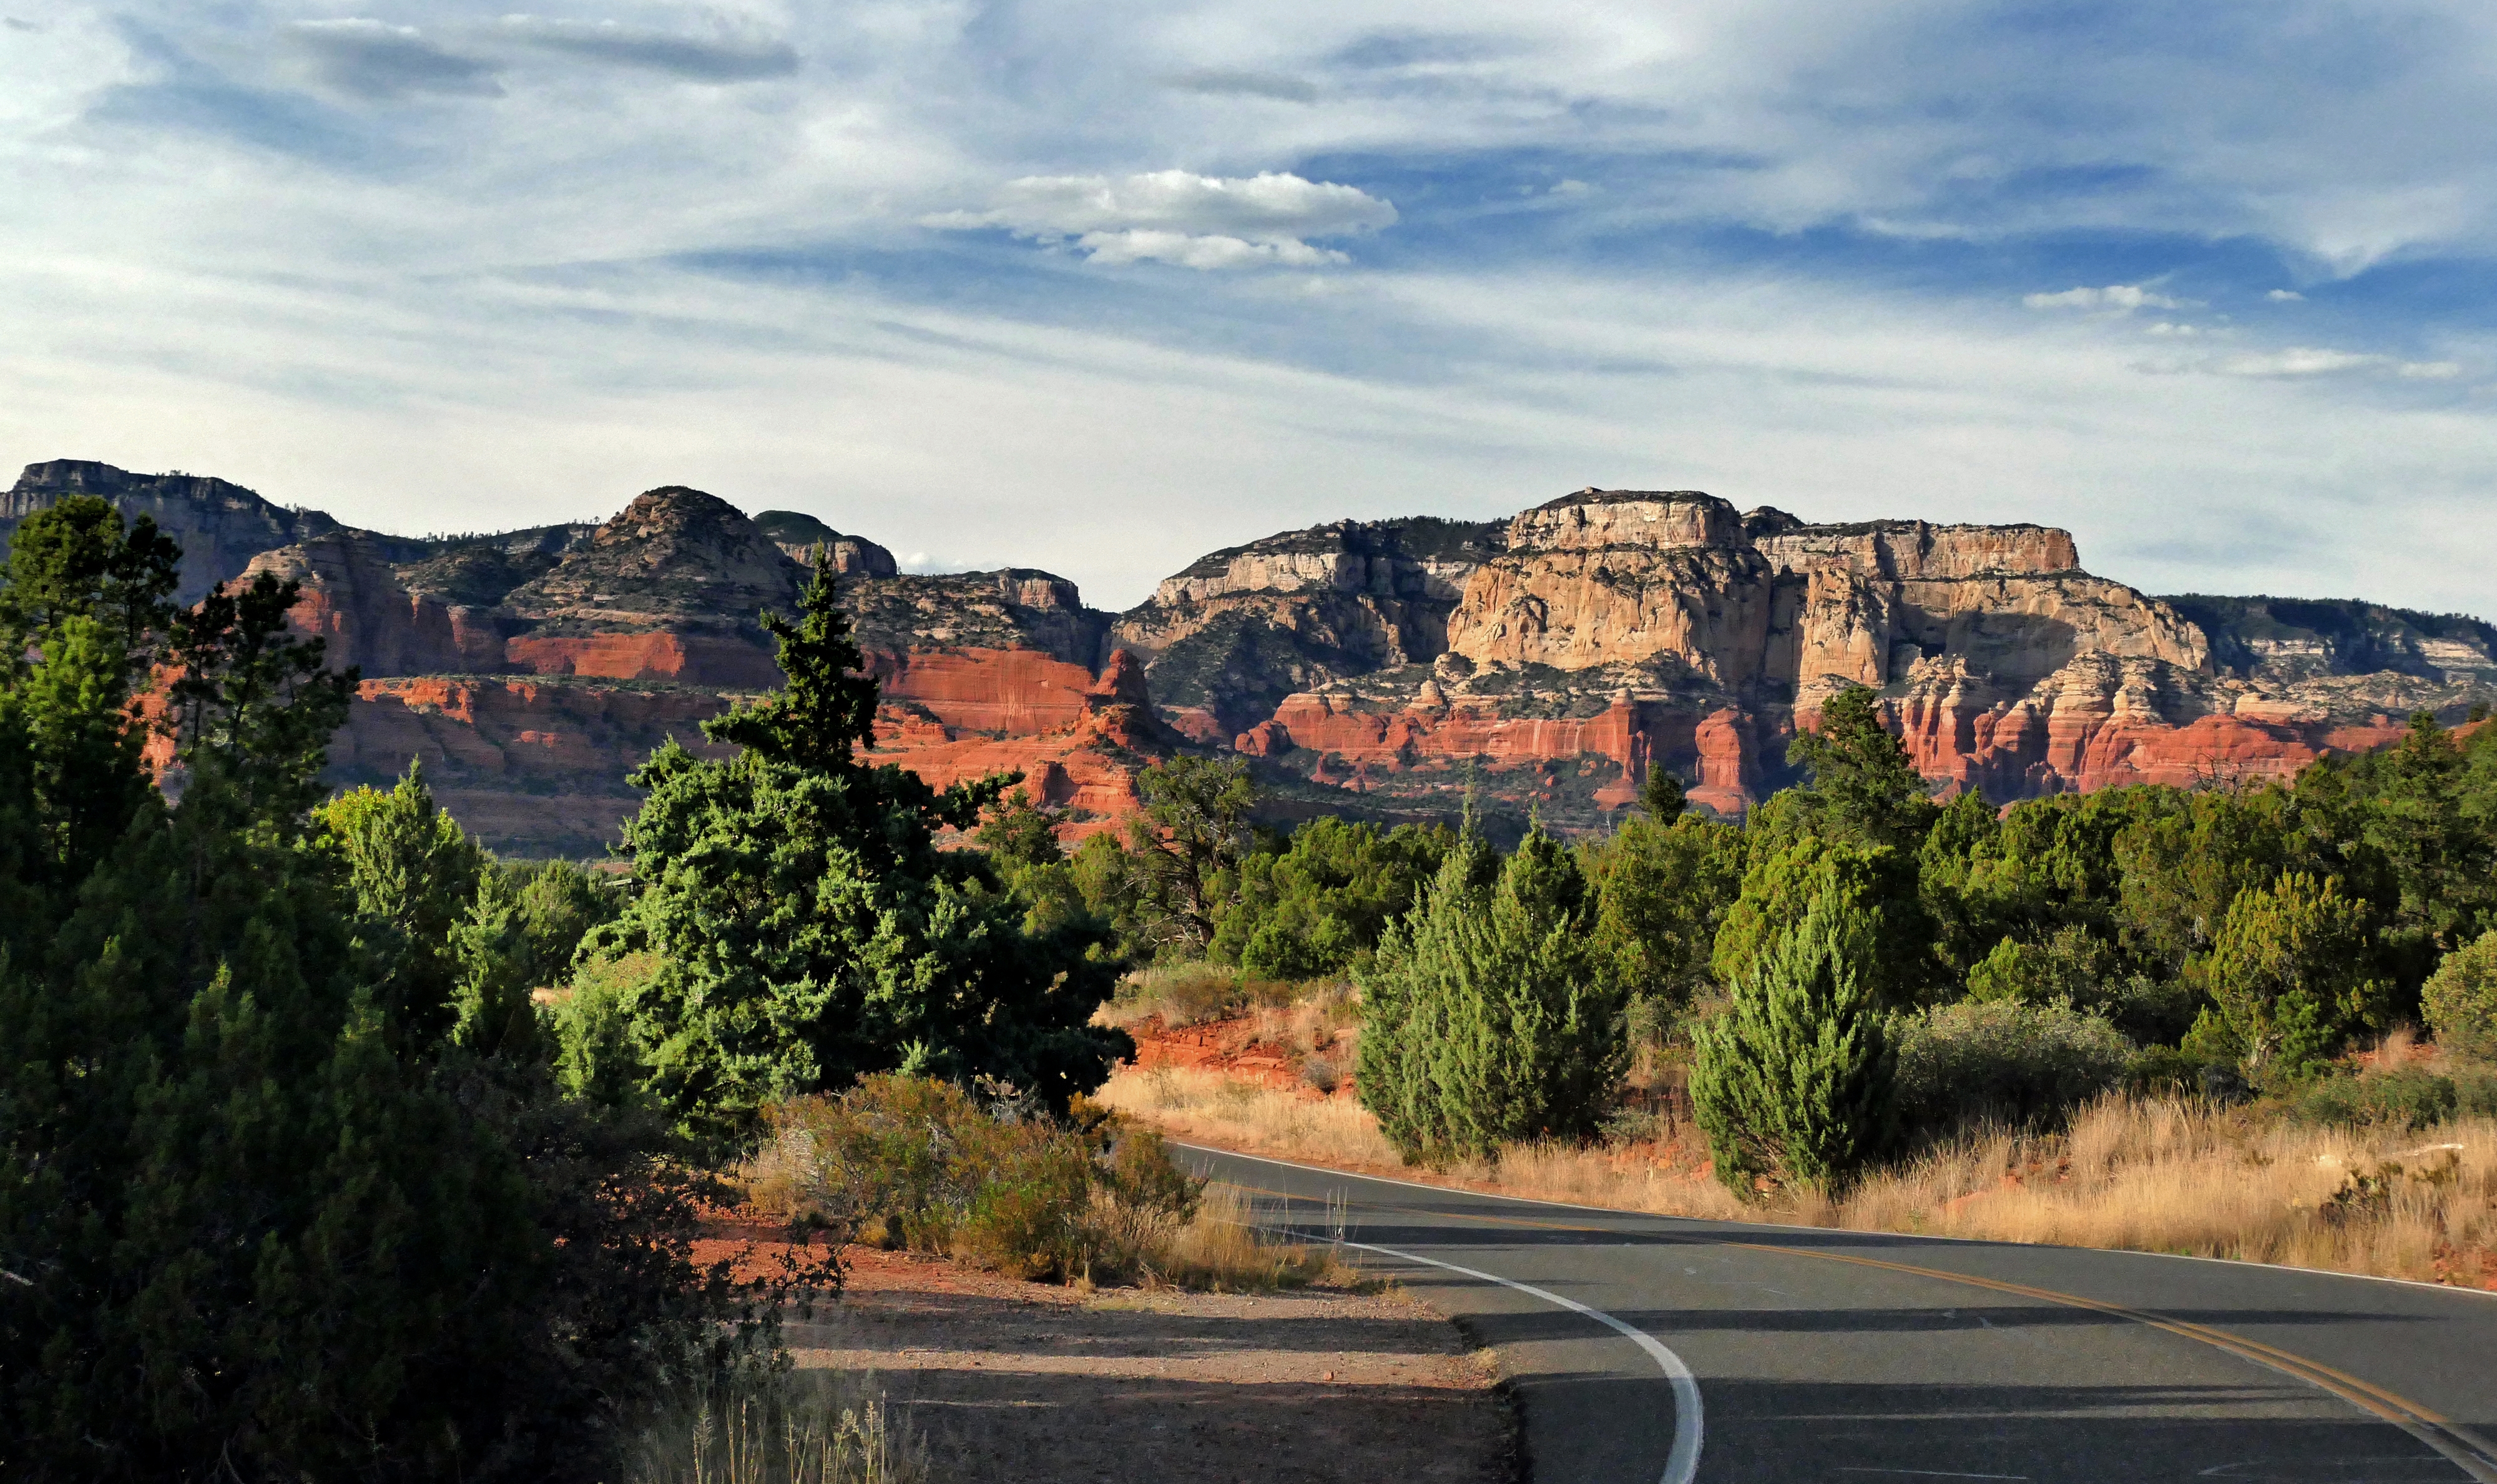
landscape, rock, mountain, road, highway, river, valley, mountain range, canyon, arizona, road trip, infrastructure, sedona, lumixfz1000, redrocksofsedona, landform, geographical feature, mountainous landforms